Hilversum Airfield

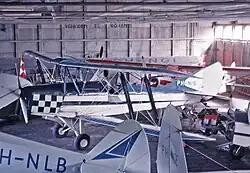
Aircraft inside the crowded hangar in 1967

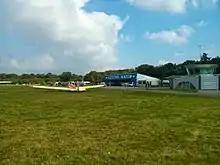
Hilversum airfield

Hilversum Airfield is a general aviation aerodrome south-southwest of Hilversum, a municipality and town in the Gooi region and the province of North Holland in the Netherlands. The airfield is used for general aviation including gliding and for parachuting.